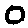
Label: 0